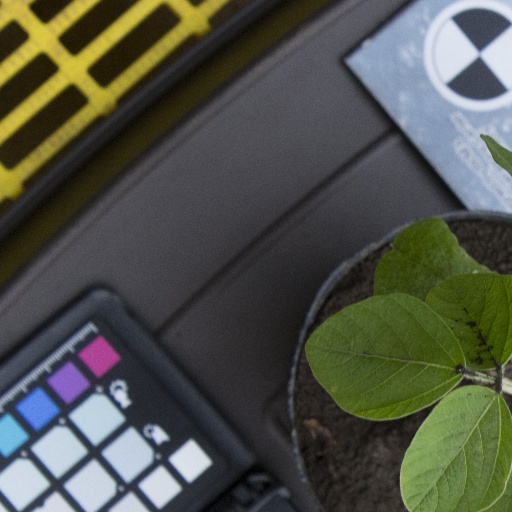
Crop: soybean